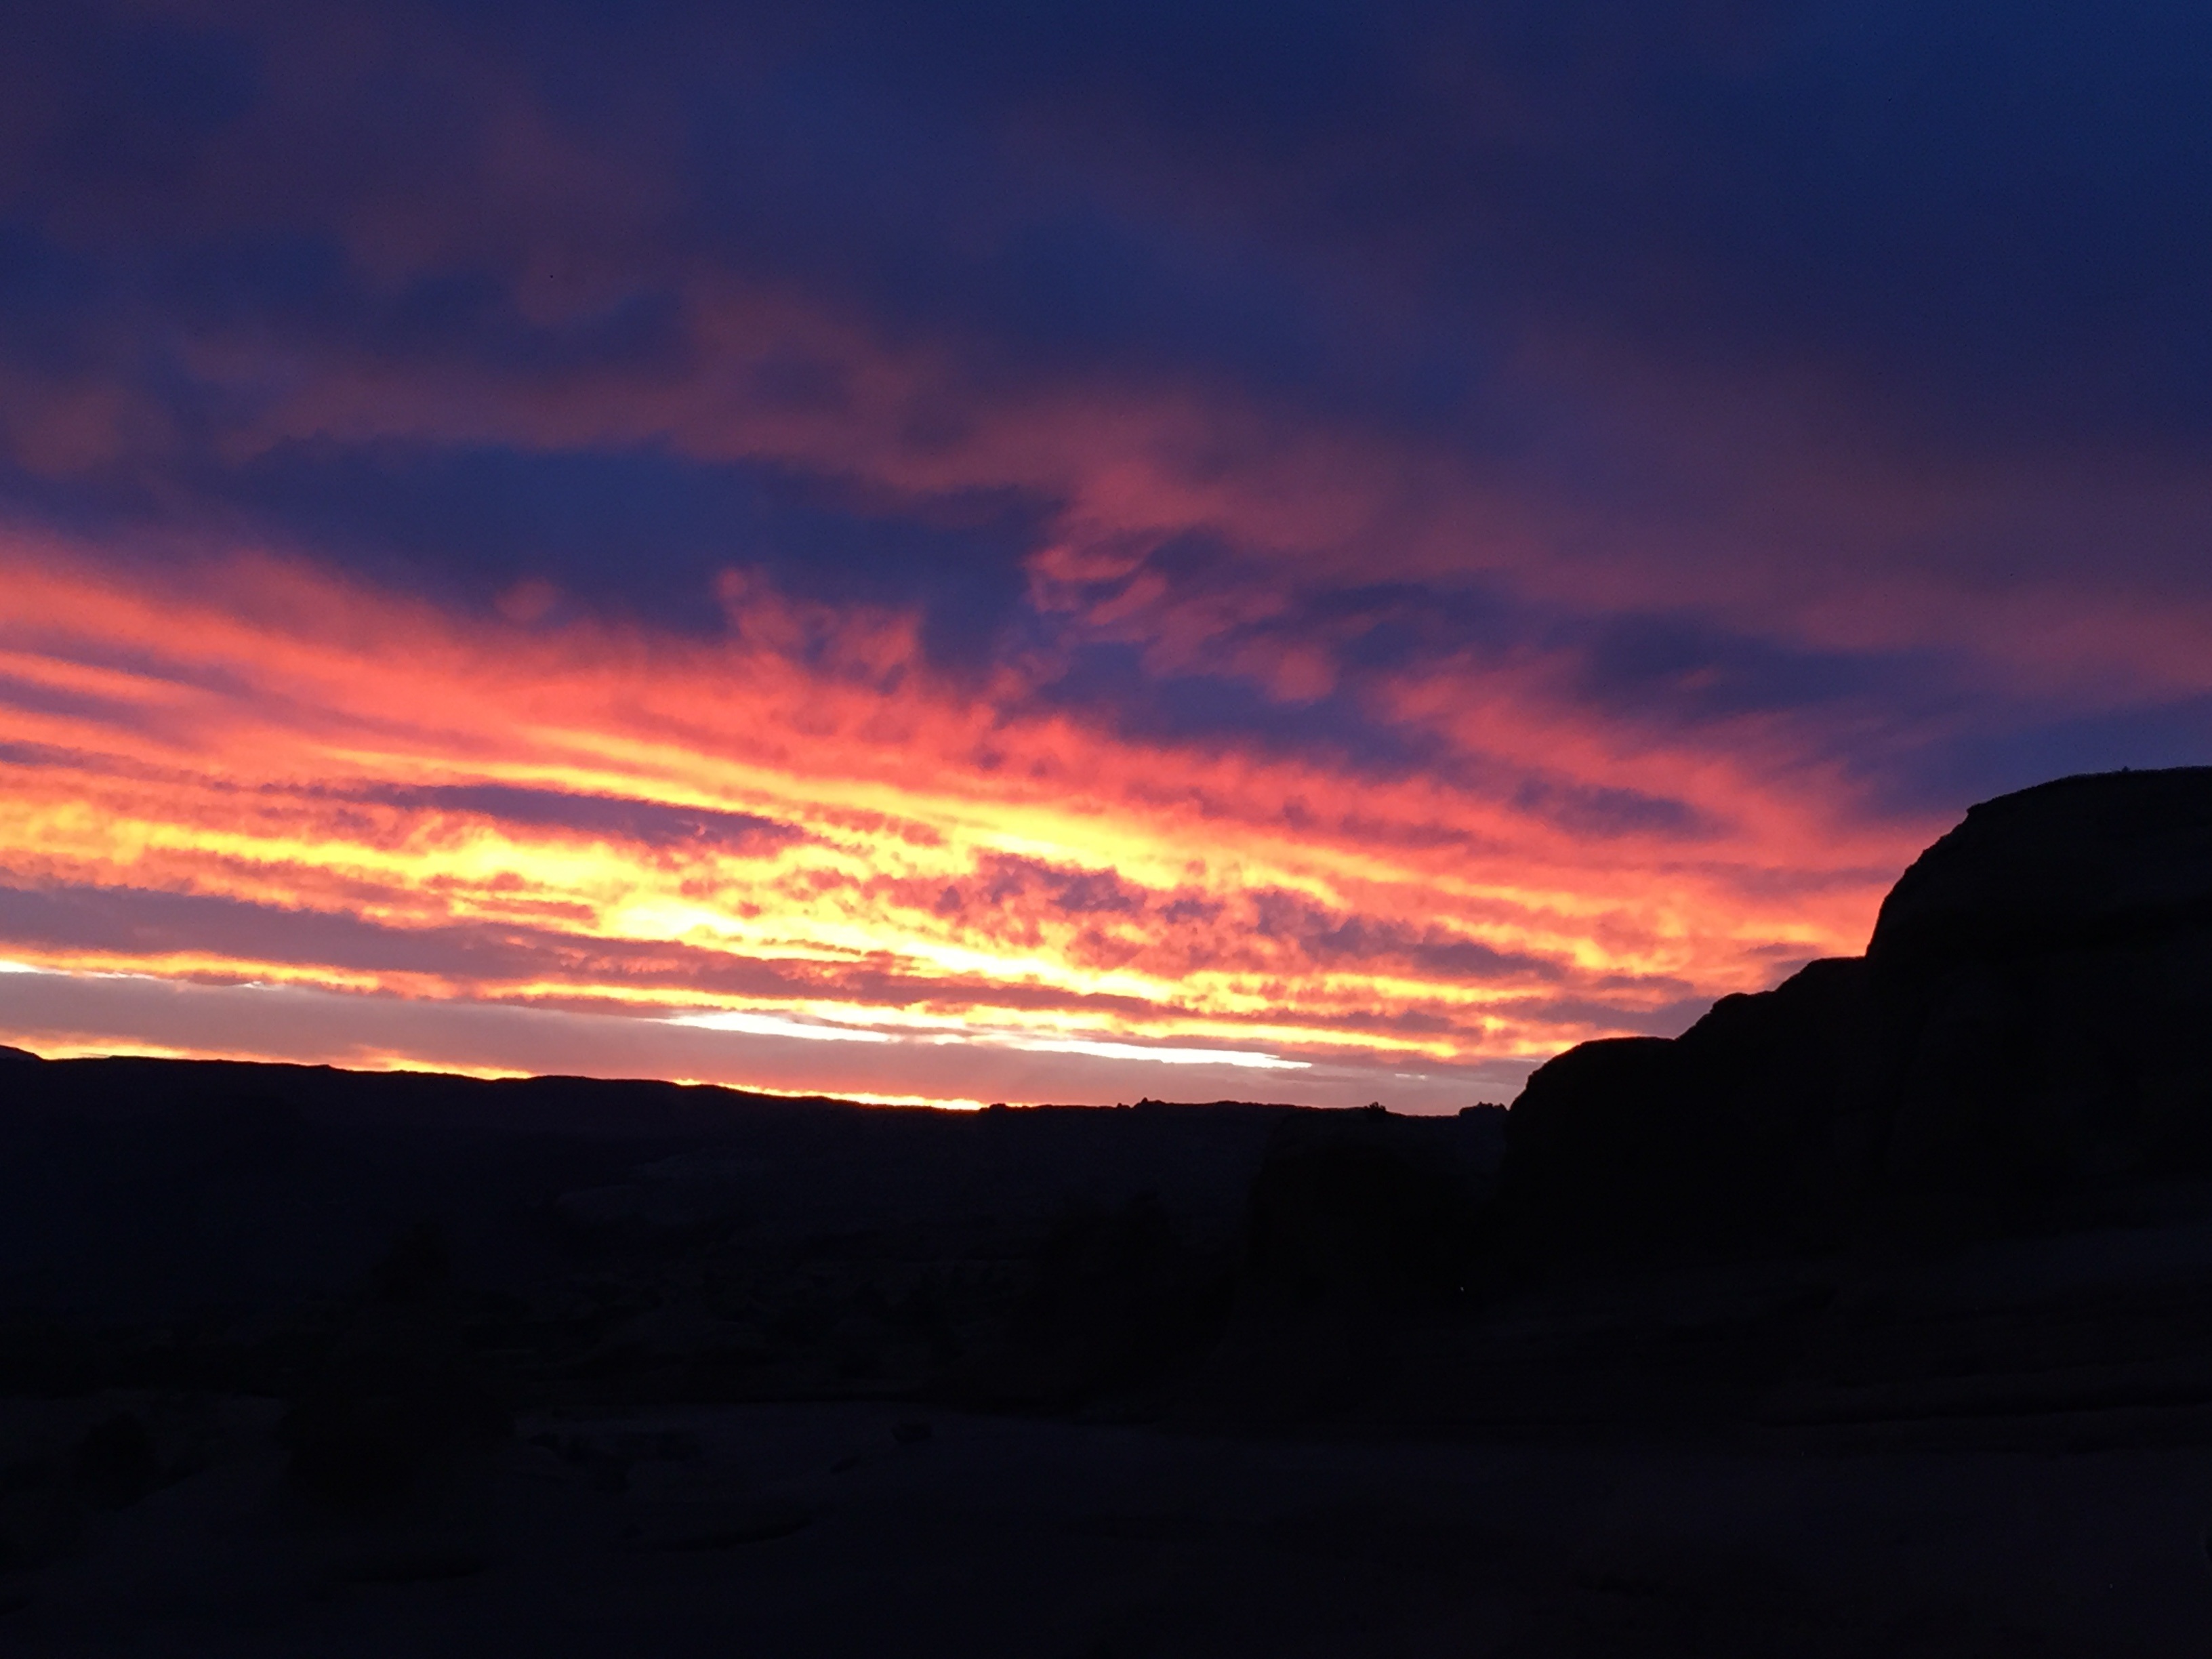
sea, horizon, mountain, cloud, sky, sunrise, sunset, morning, hill, desert, dawn, dusk, evening, moab, afterglow, red sky at morning